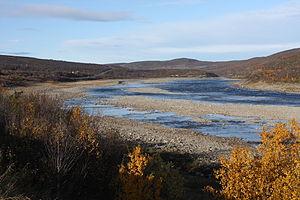
Un Paysage précieux à l'échelle nationale est un paysage de Finlande choisi par le gouvernement de Finlande après étude du ministère de l'environnement en 1992.